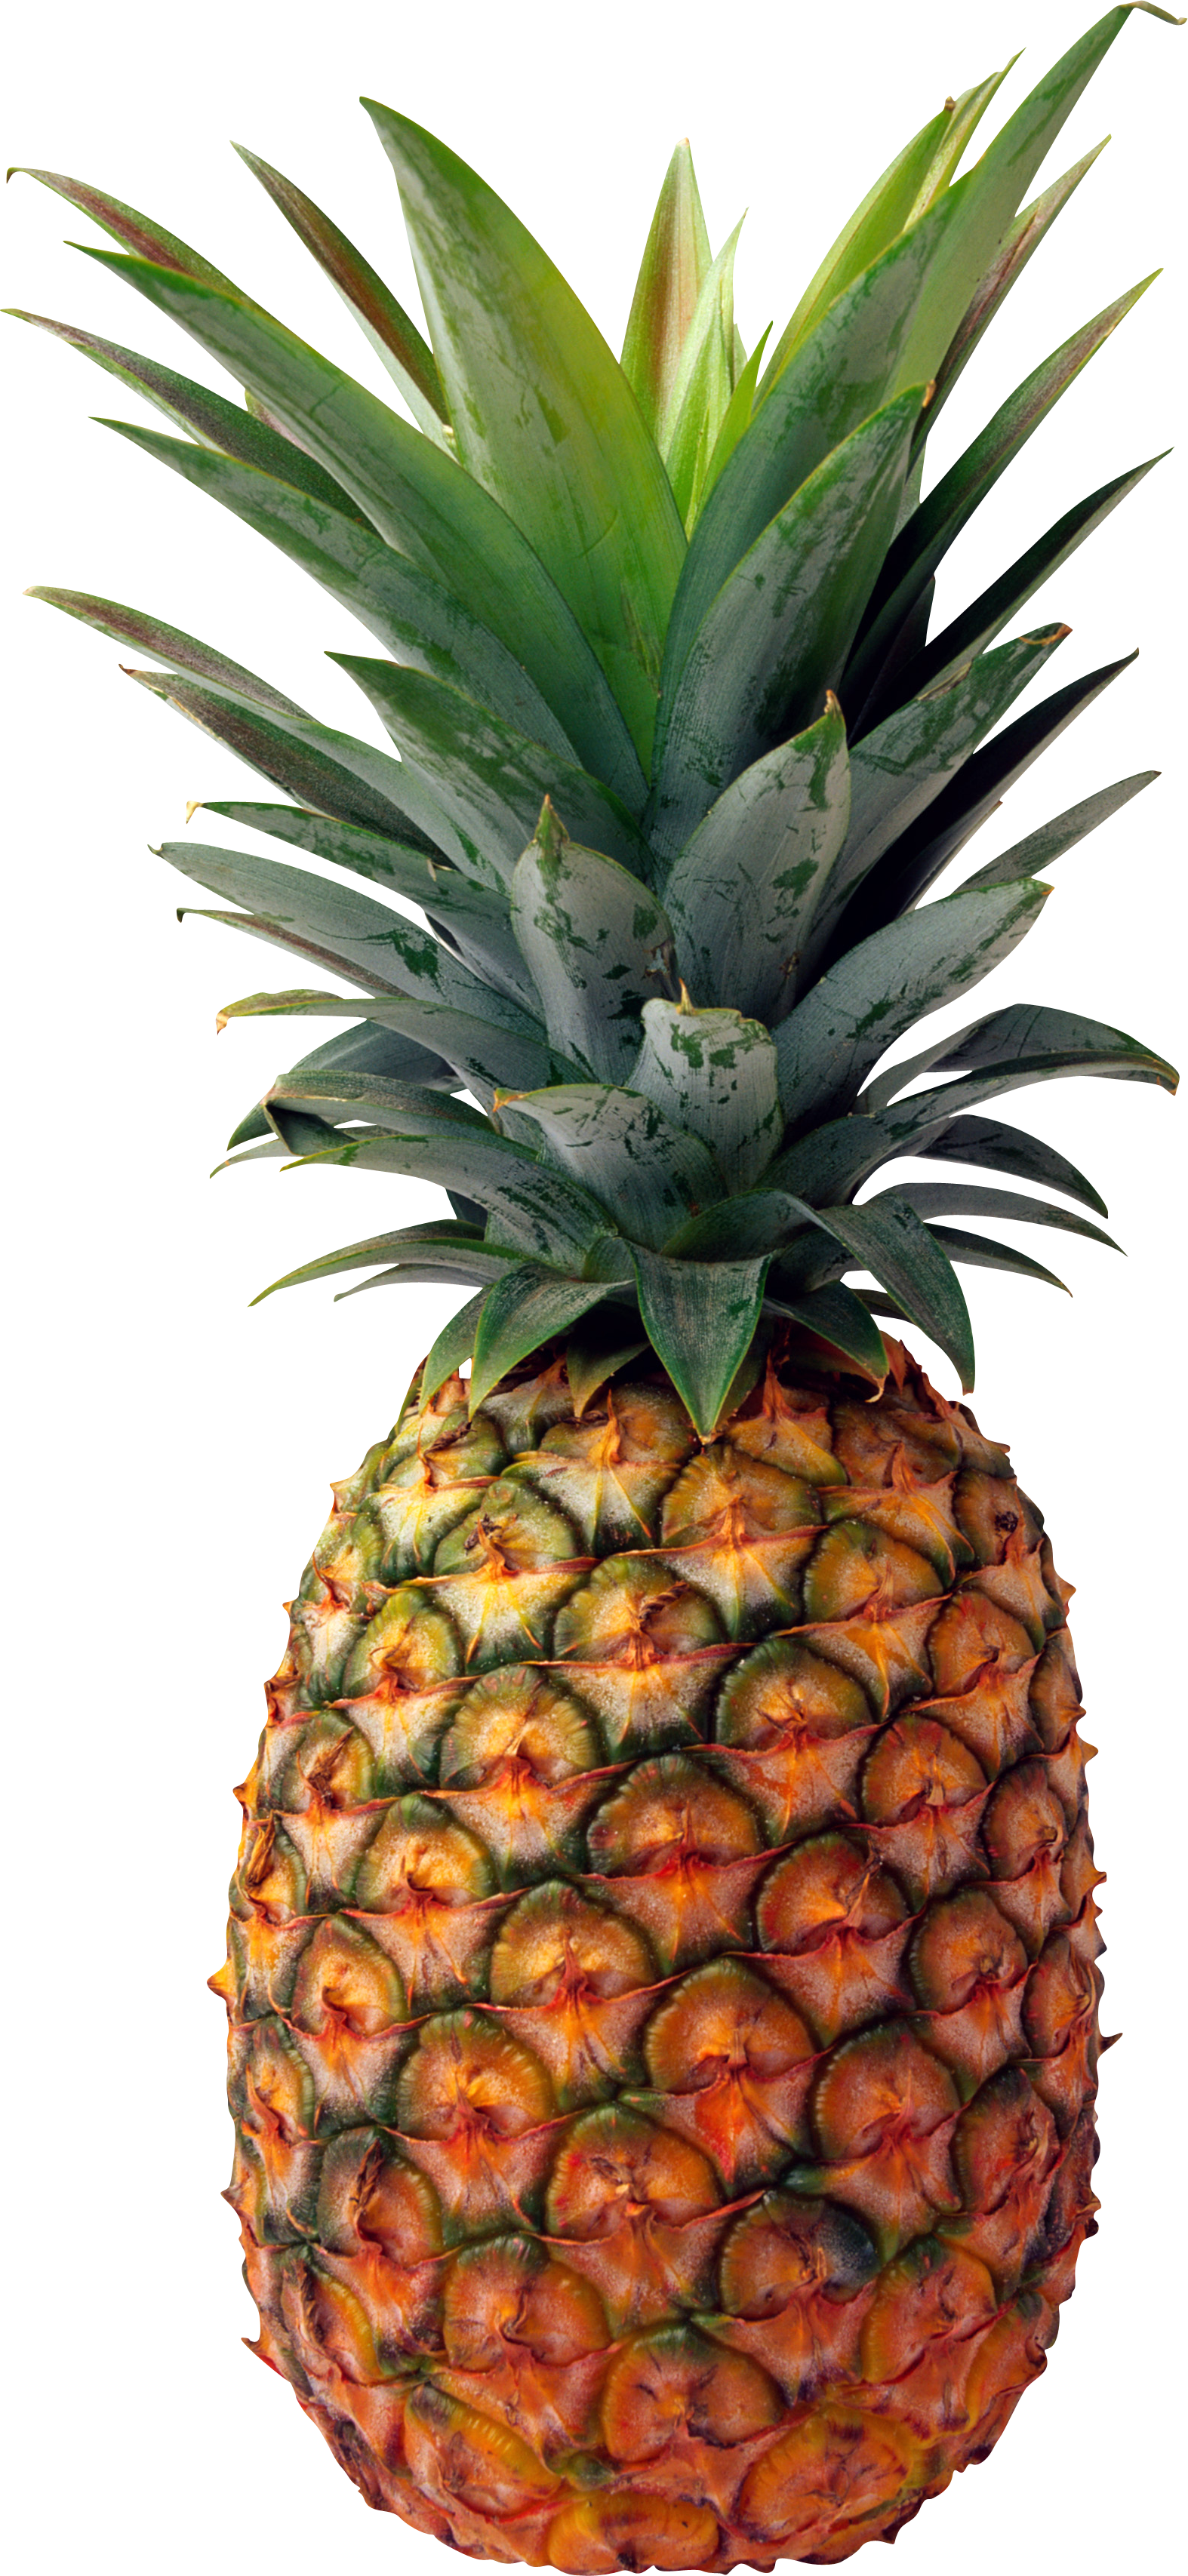
Label: Pineapple